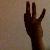
The image shows a hand gesture representing the number 9 in Indian Sign Language.